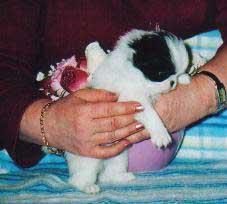
Japanese_spaniel